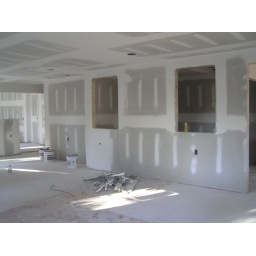
Looking from living room toward office in center of house